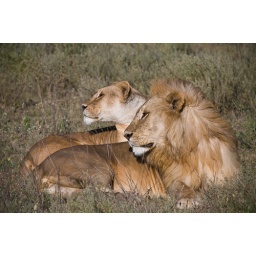
A lion and lioness striking a pose near Lake Ndutu, Tanzania.